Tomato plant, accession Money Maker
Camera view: vertical (180 deg); turntable rotation: 300 degrees
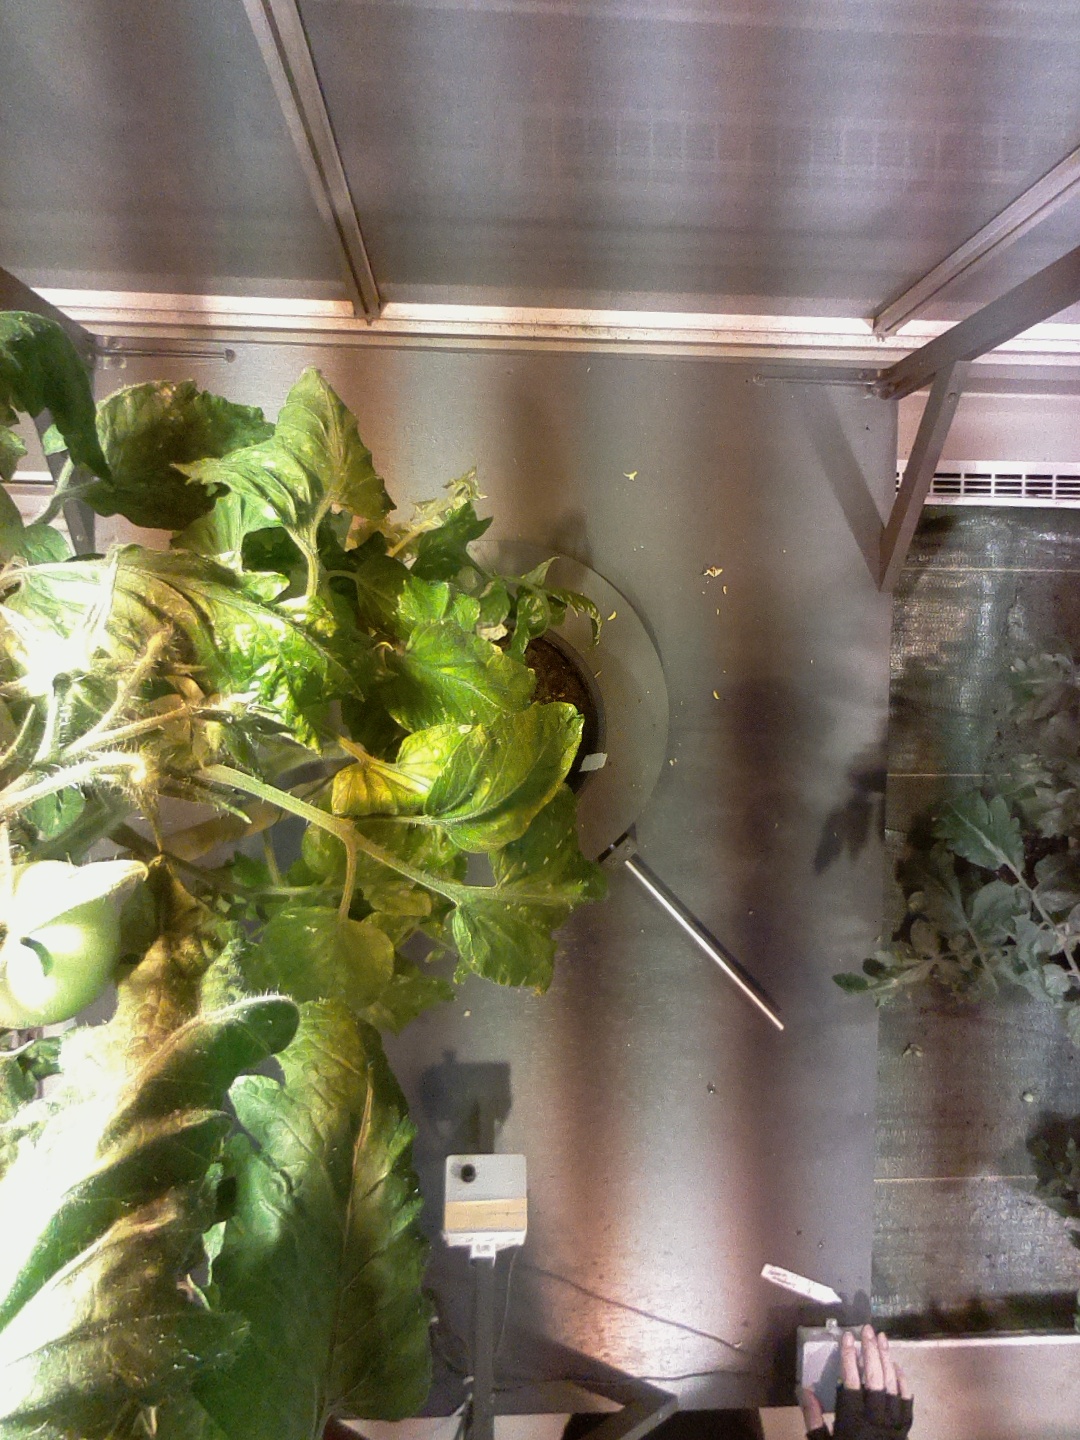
BBCH growth stage 73: 30%-40% of final fruit size